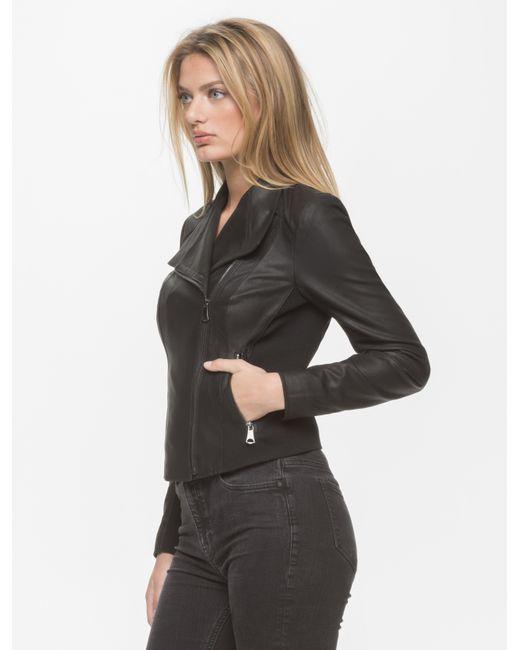
schwarze robuste Lederjacke, bijer Jacke